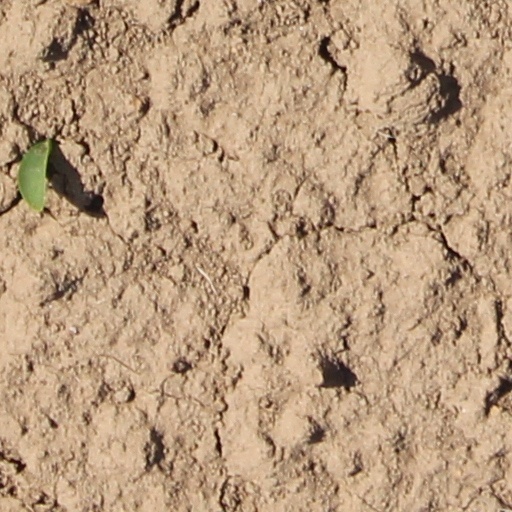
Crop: wheat